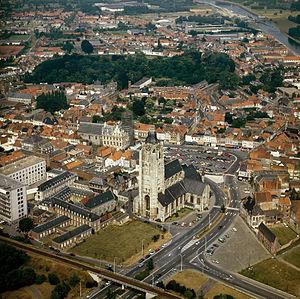
Audenarde est une ville néerlandophone de Belgique, située en province de Flandre-Orientale.